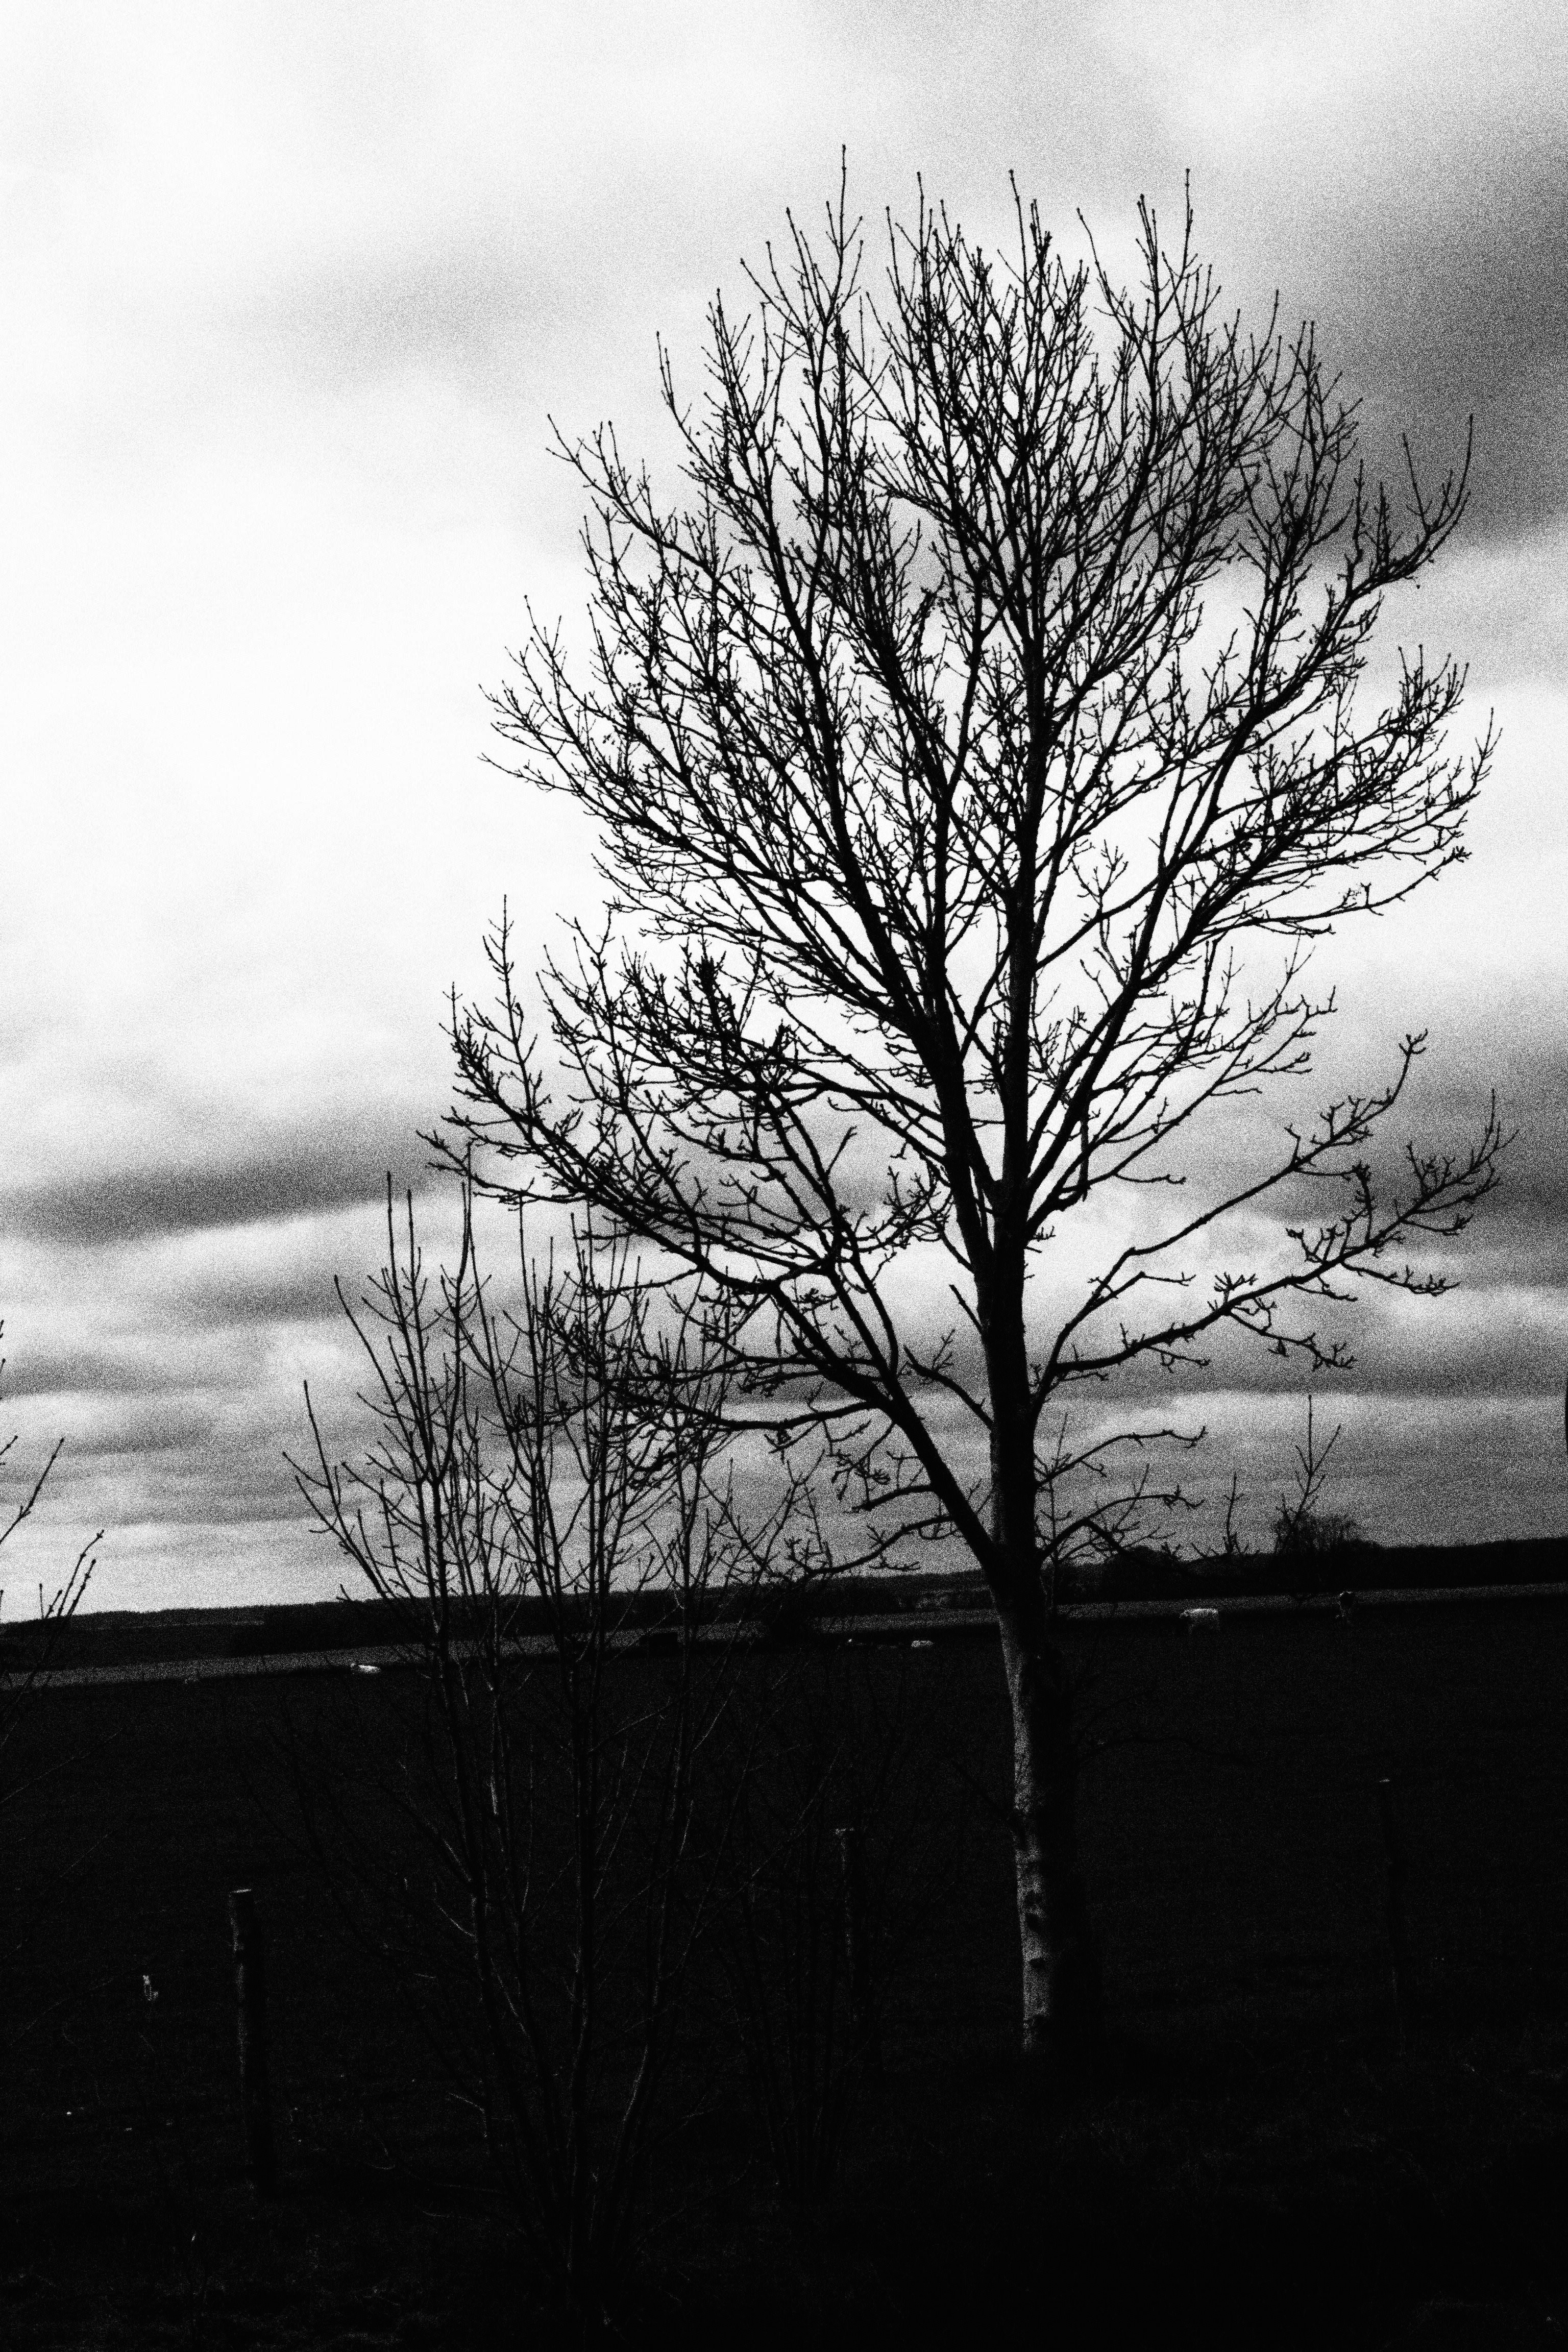
tree, nature, grass, branch, snow, winter, cloud, black and white, plant, sky, white, morning, atmosphere, natural, weather, shadow, darkness, black, monochrome, season, monochrome photography, atmospheric phenomenon, woody plant